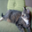
Label: cat